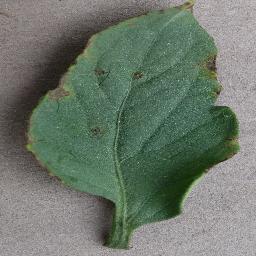
Label: Tomato___Bacterial_spot